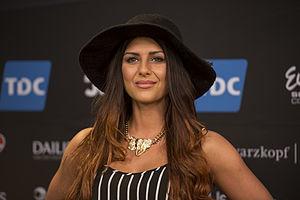
Kasey Smith, née à Dublin, est une chanteuse irlandaise.